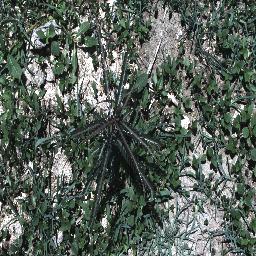
Label: parkinsonia